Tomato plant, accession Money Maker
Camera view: bottom (45 deg); turntable rotation: 240 degrees
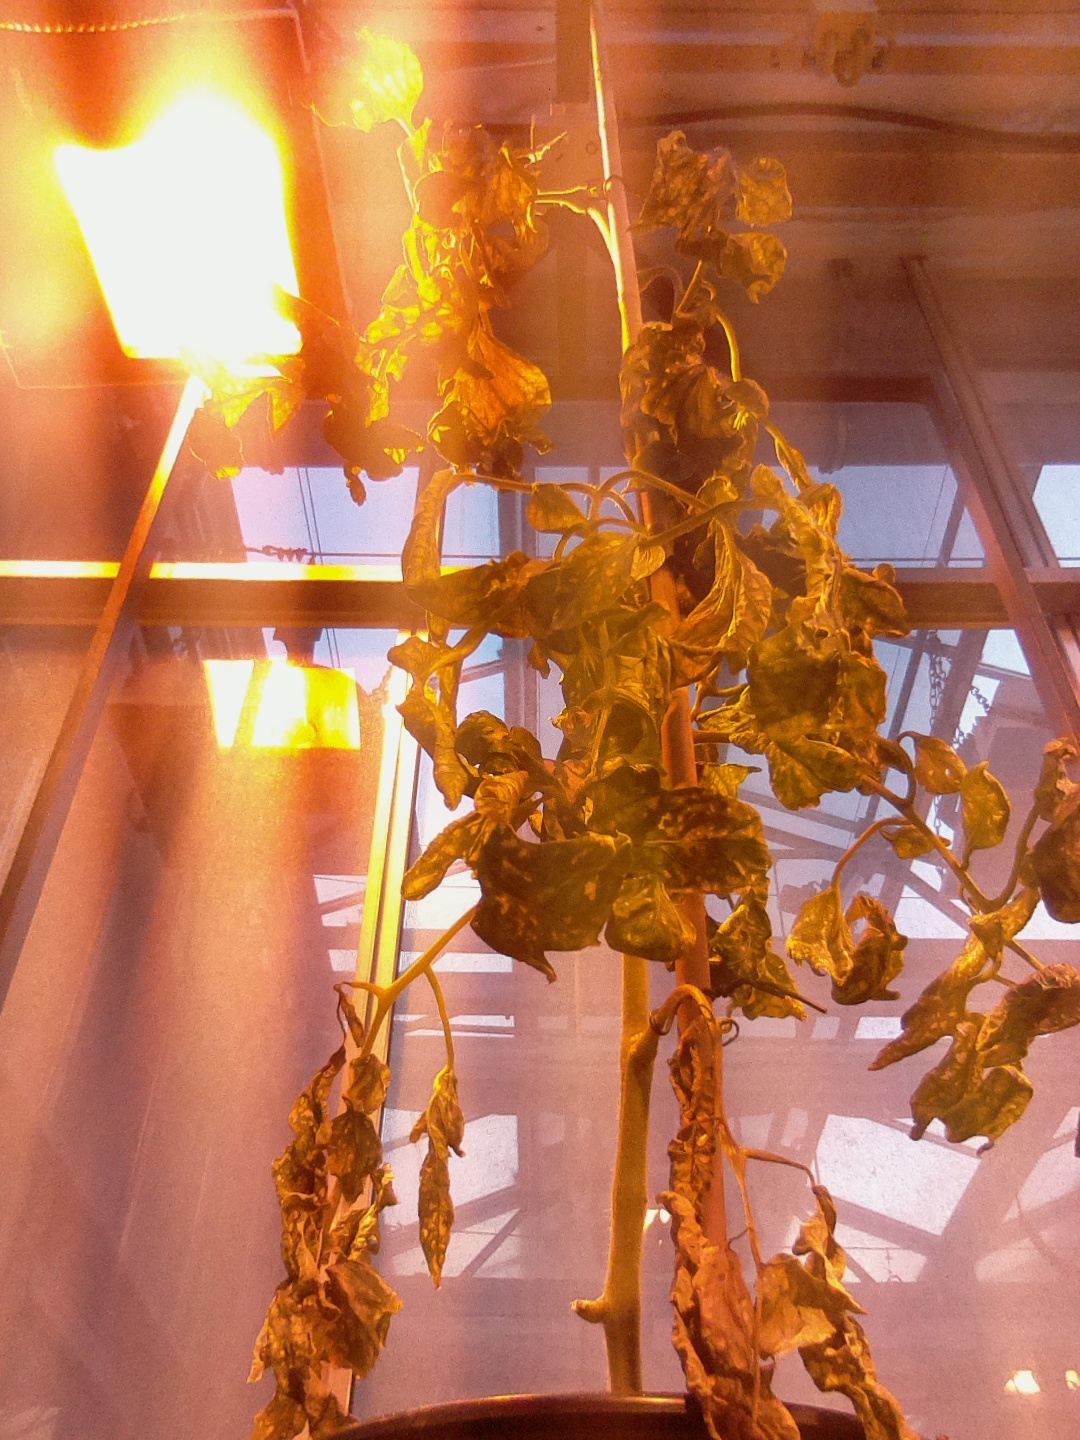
BBCH growth stage 52: 2 inflorescences visible